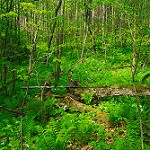
Label: forest